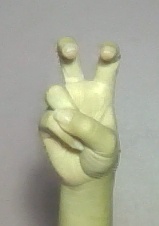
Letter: toot